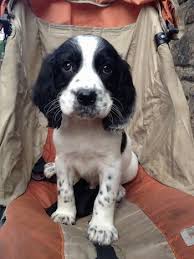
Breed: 276-n000112-English_springer